Pinewood Halt railway station

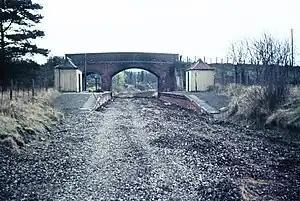
The site of the station in 1967

Pinewood Halt railway station was a station on the Didcot, Newbury and Southampton Railway in England. It served the northern parts of Hermitage and Oare both in Berkshire. The halt was opened on 11 September 1933 in the hope of increasing passenger traffic. It closed in 1962.